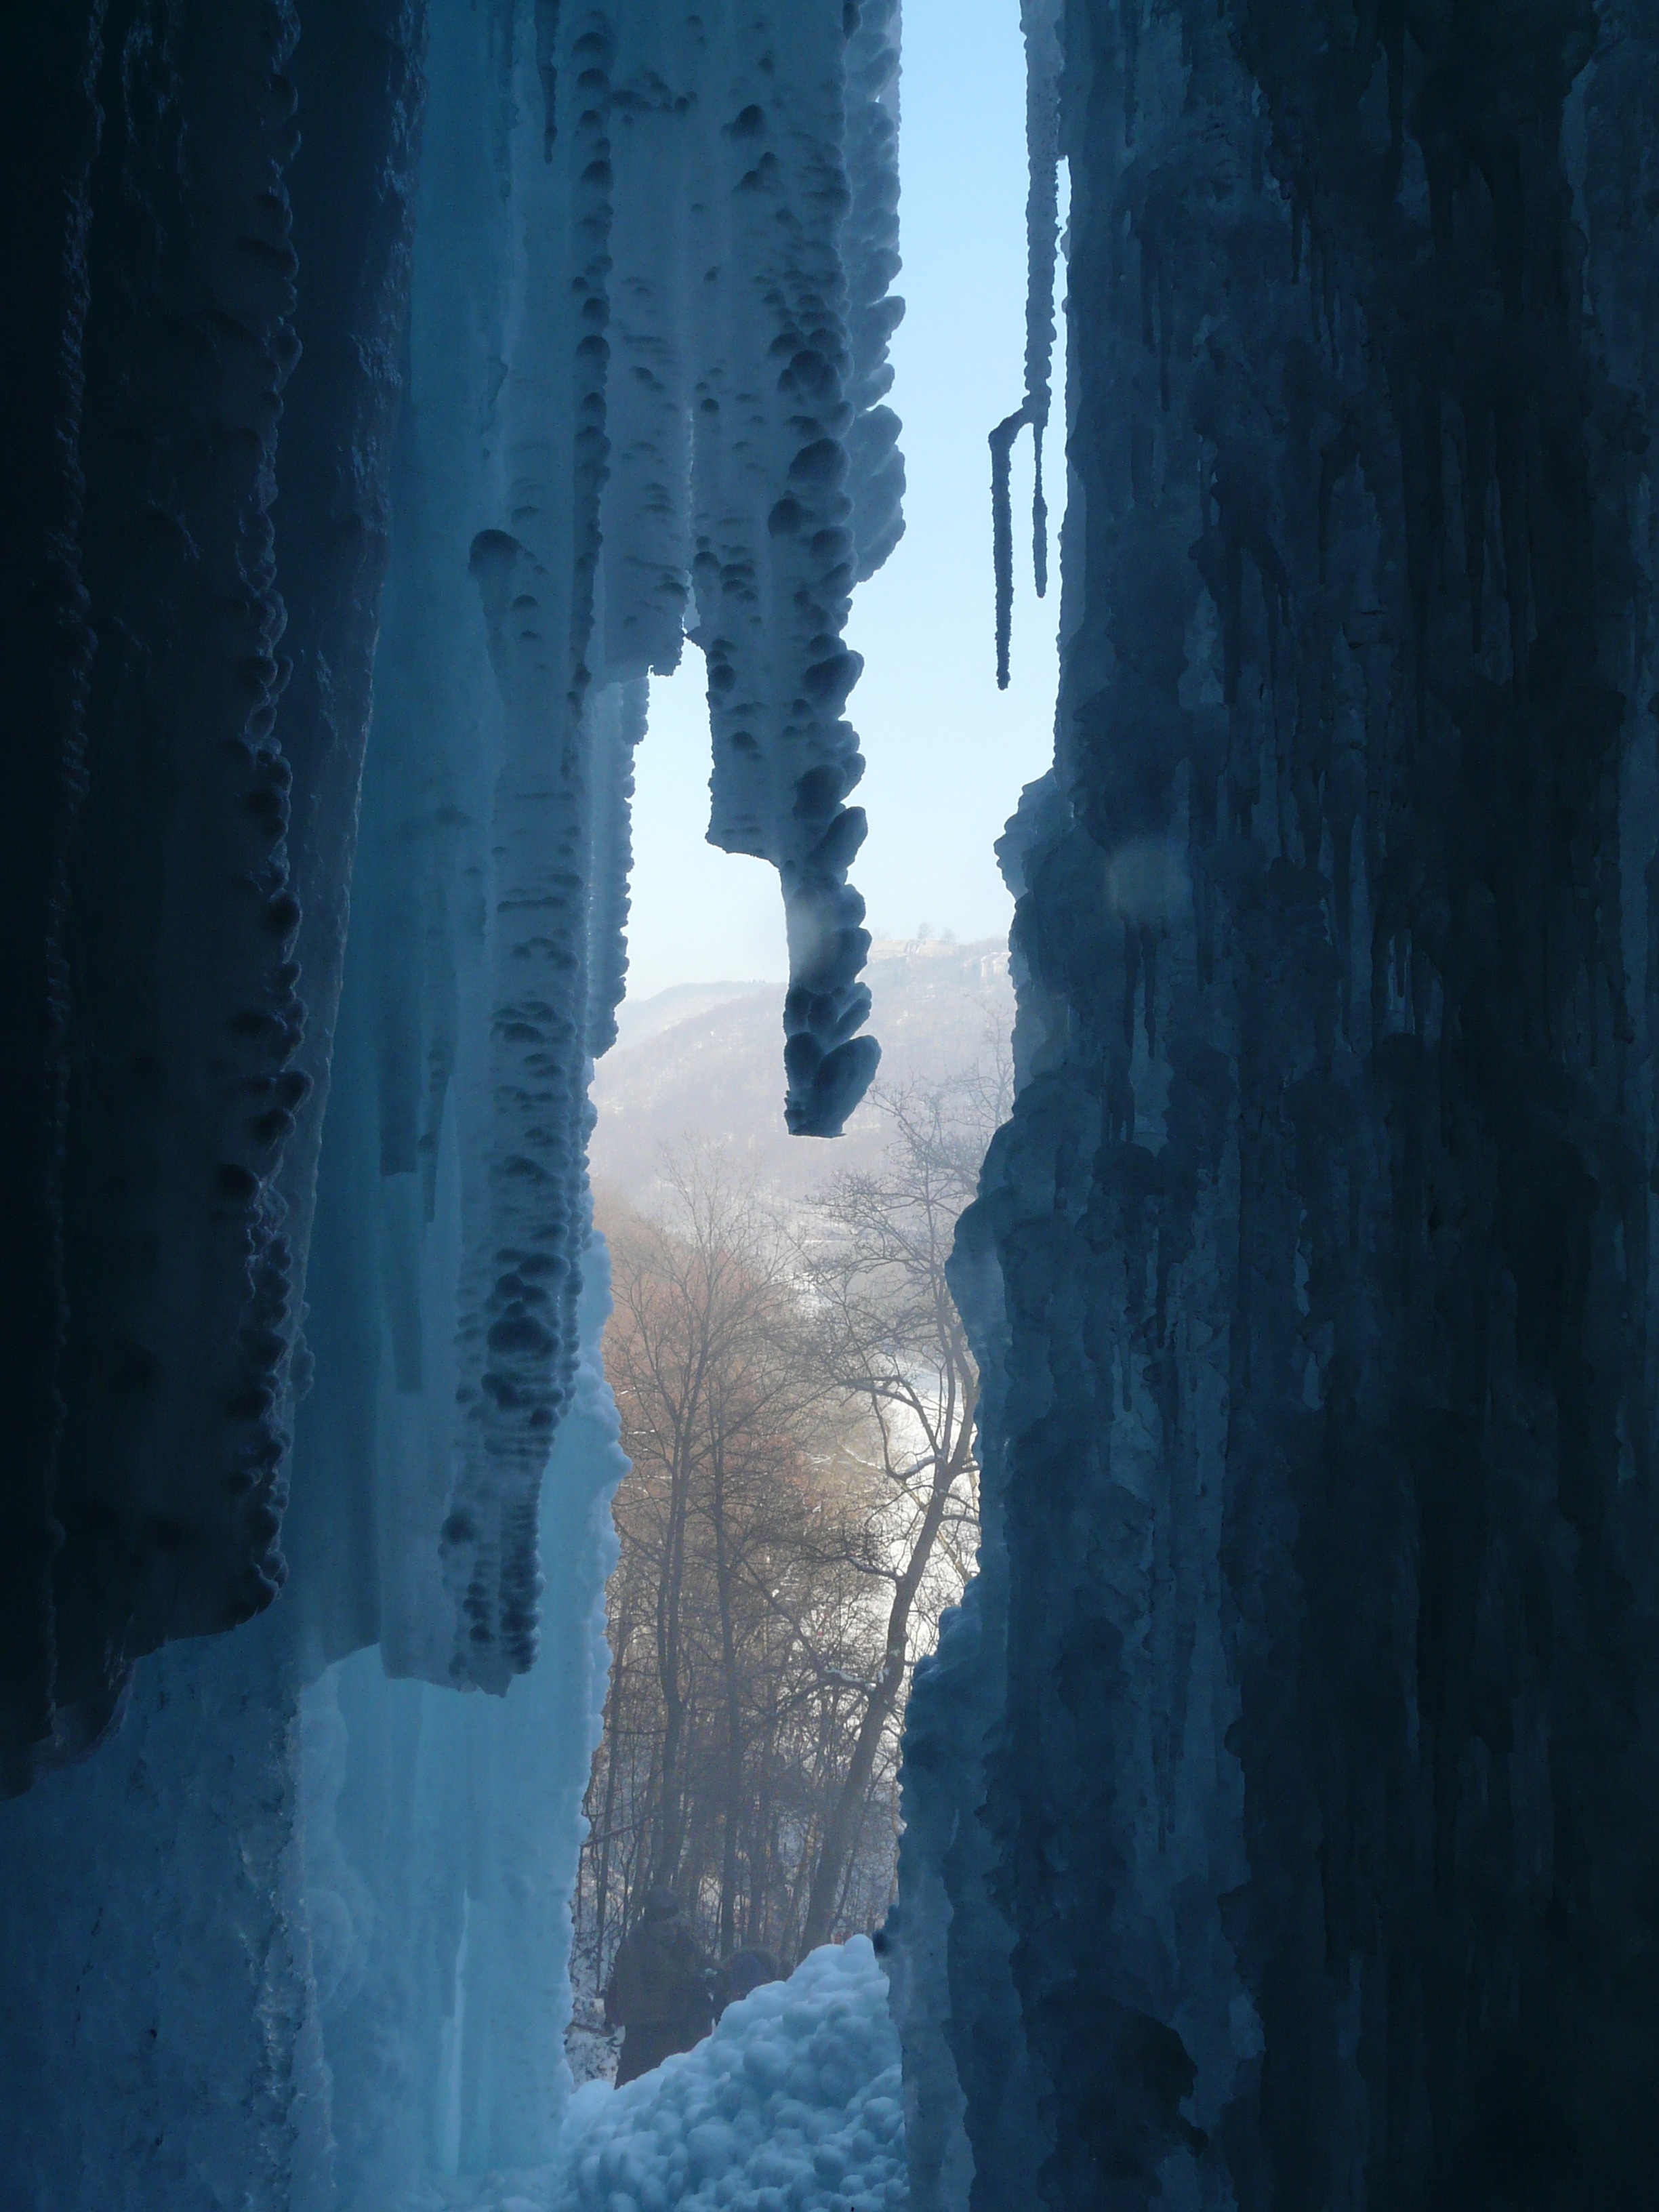
nature, waterfall, snow, cold, winter, sunlight, formation, ice, cave, reflection, castle, blue, terrain, season, outlook, icicle, freezing, by looking, stalactites, urach waterfall, swabian alb, alb eaves, alb, high urach, urach, ice formations, ice curtain, ice cave, ice tropfsteine